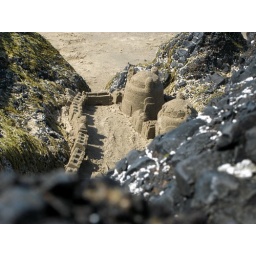
While Montine was reading, I created a sand castle in between two big rocks...